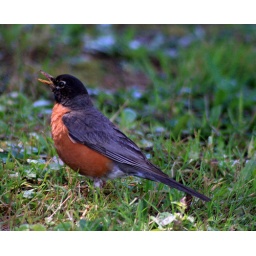
Saw this bird hopping around the ground in Northern California the other day...Don't know if he ever found a worm....:)